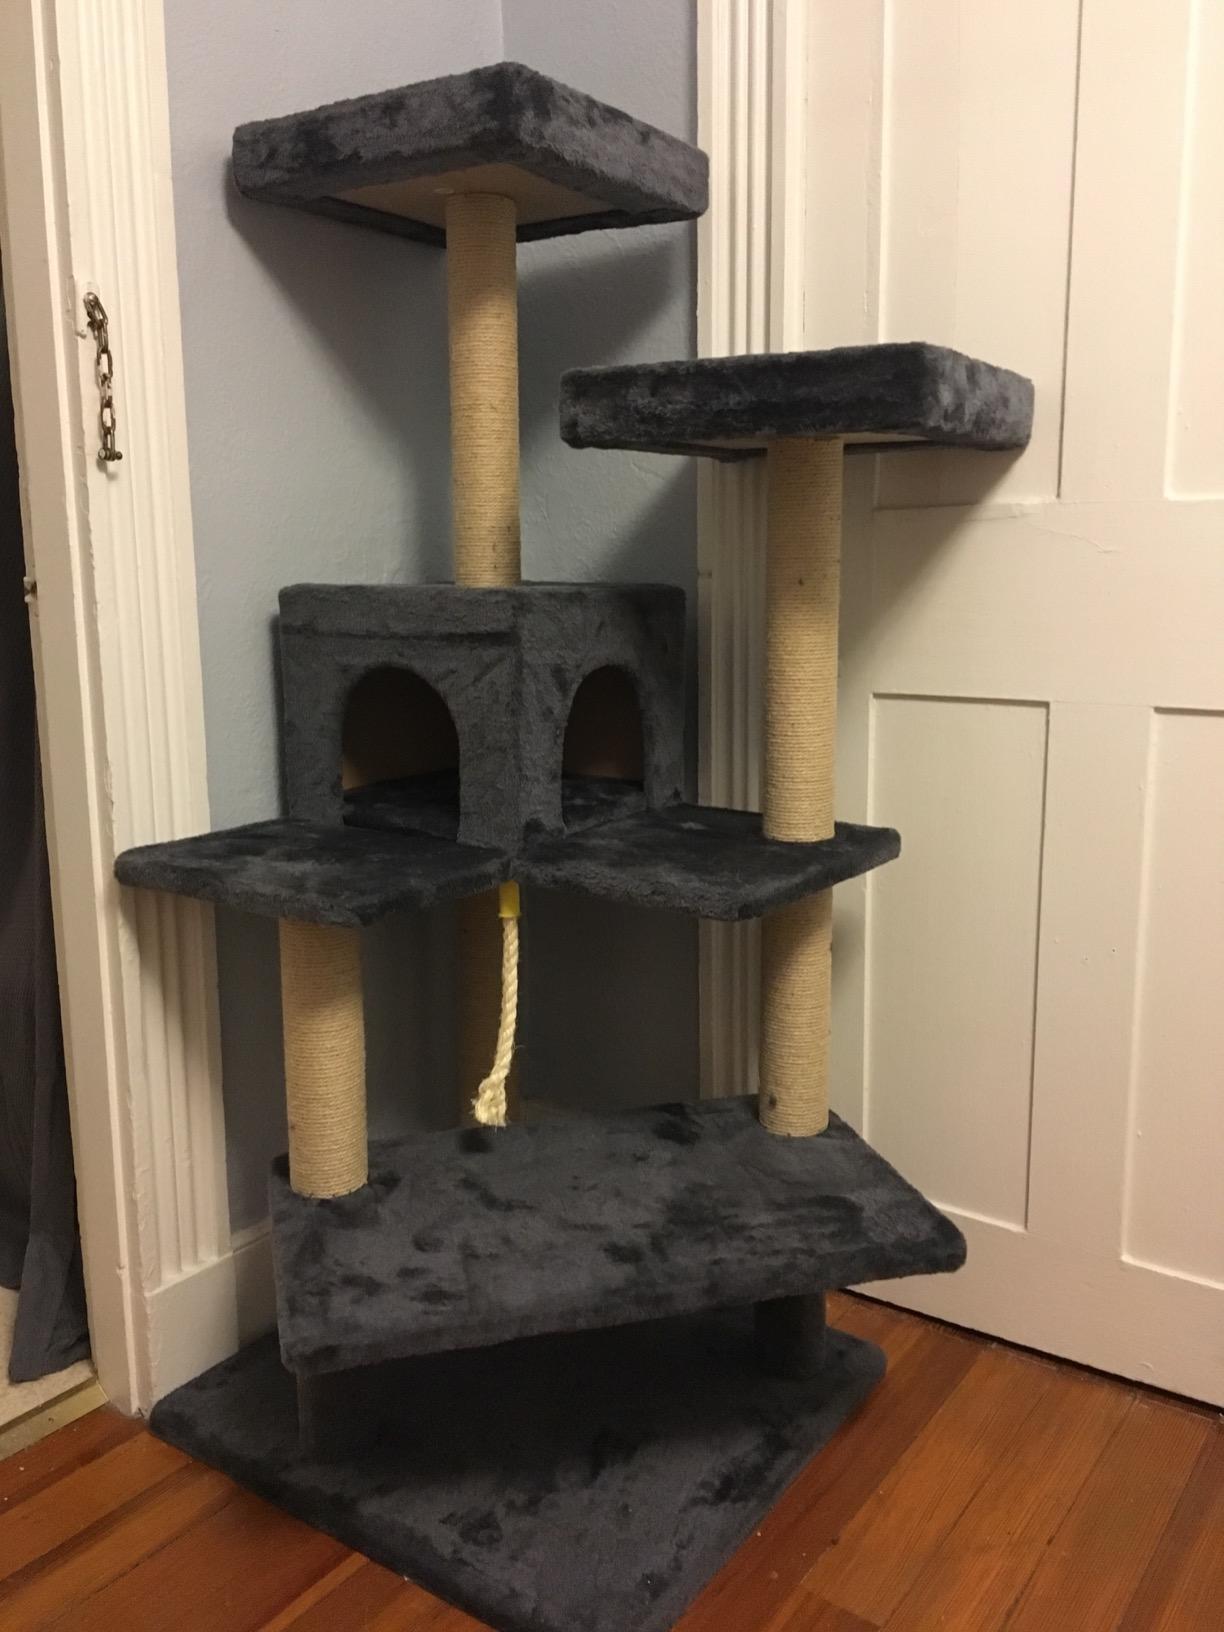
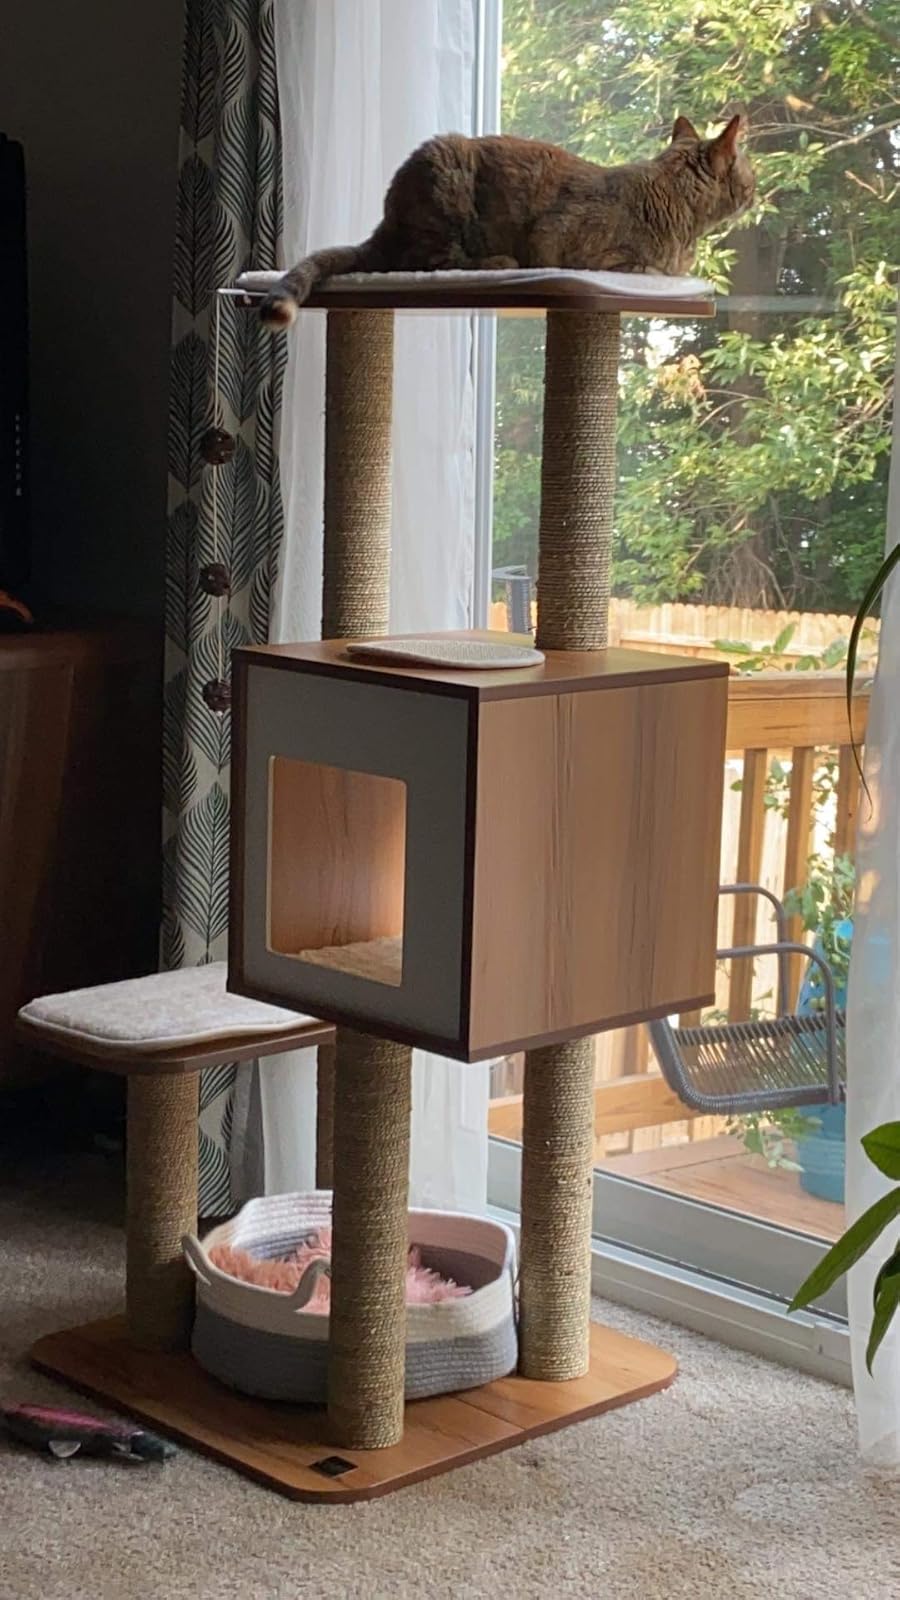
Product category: items_cat tree
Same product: no